D'Ewes Coke

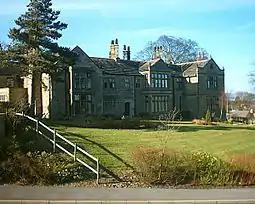
Totley Hall, inherited by Hannah Coke in 1791 from her uncle Andrew Gillimore

In his Will, Coke established an educational charity at Pinxton, leaving five pounds a year from the profits of his collieries to buy books for poor children. In 1846, the books were generally given to children attending an unendowed school.